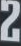
Number: 2